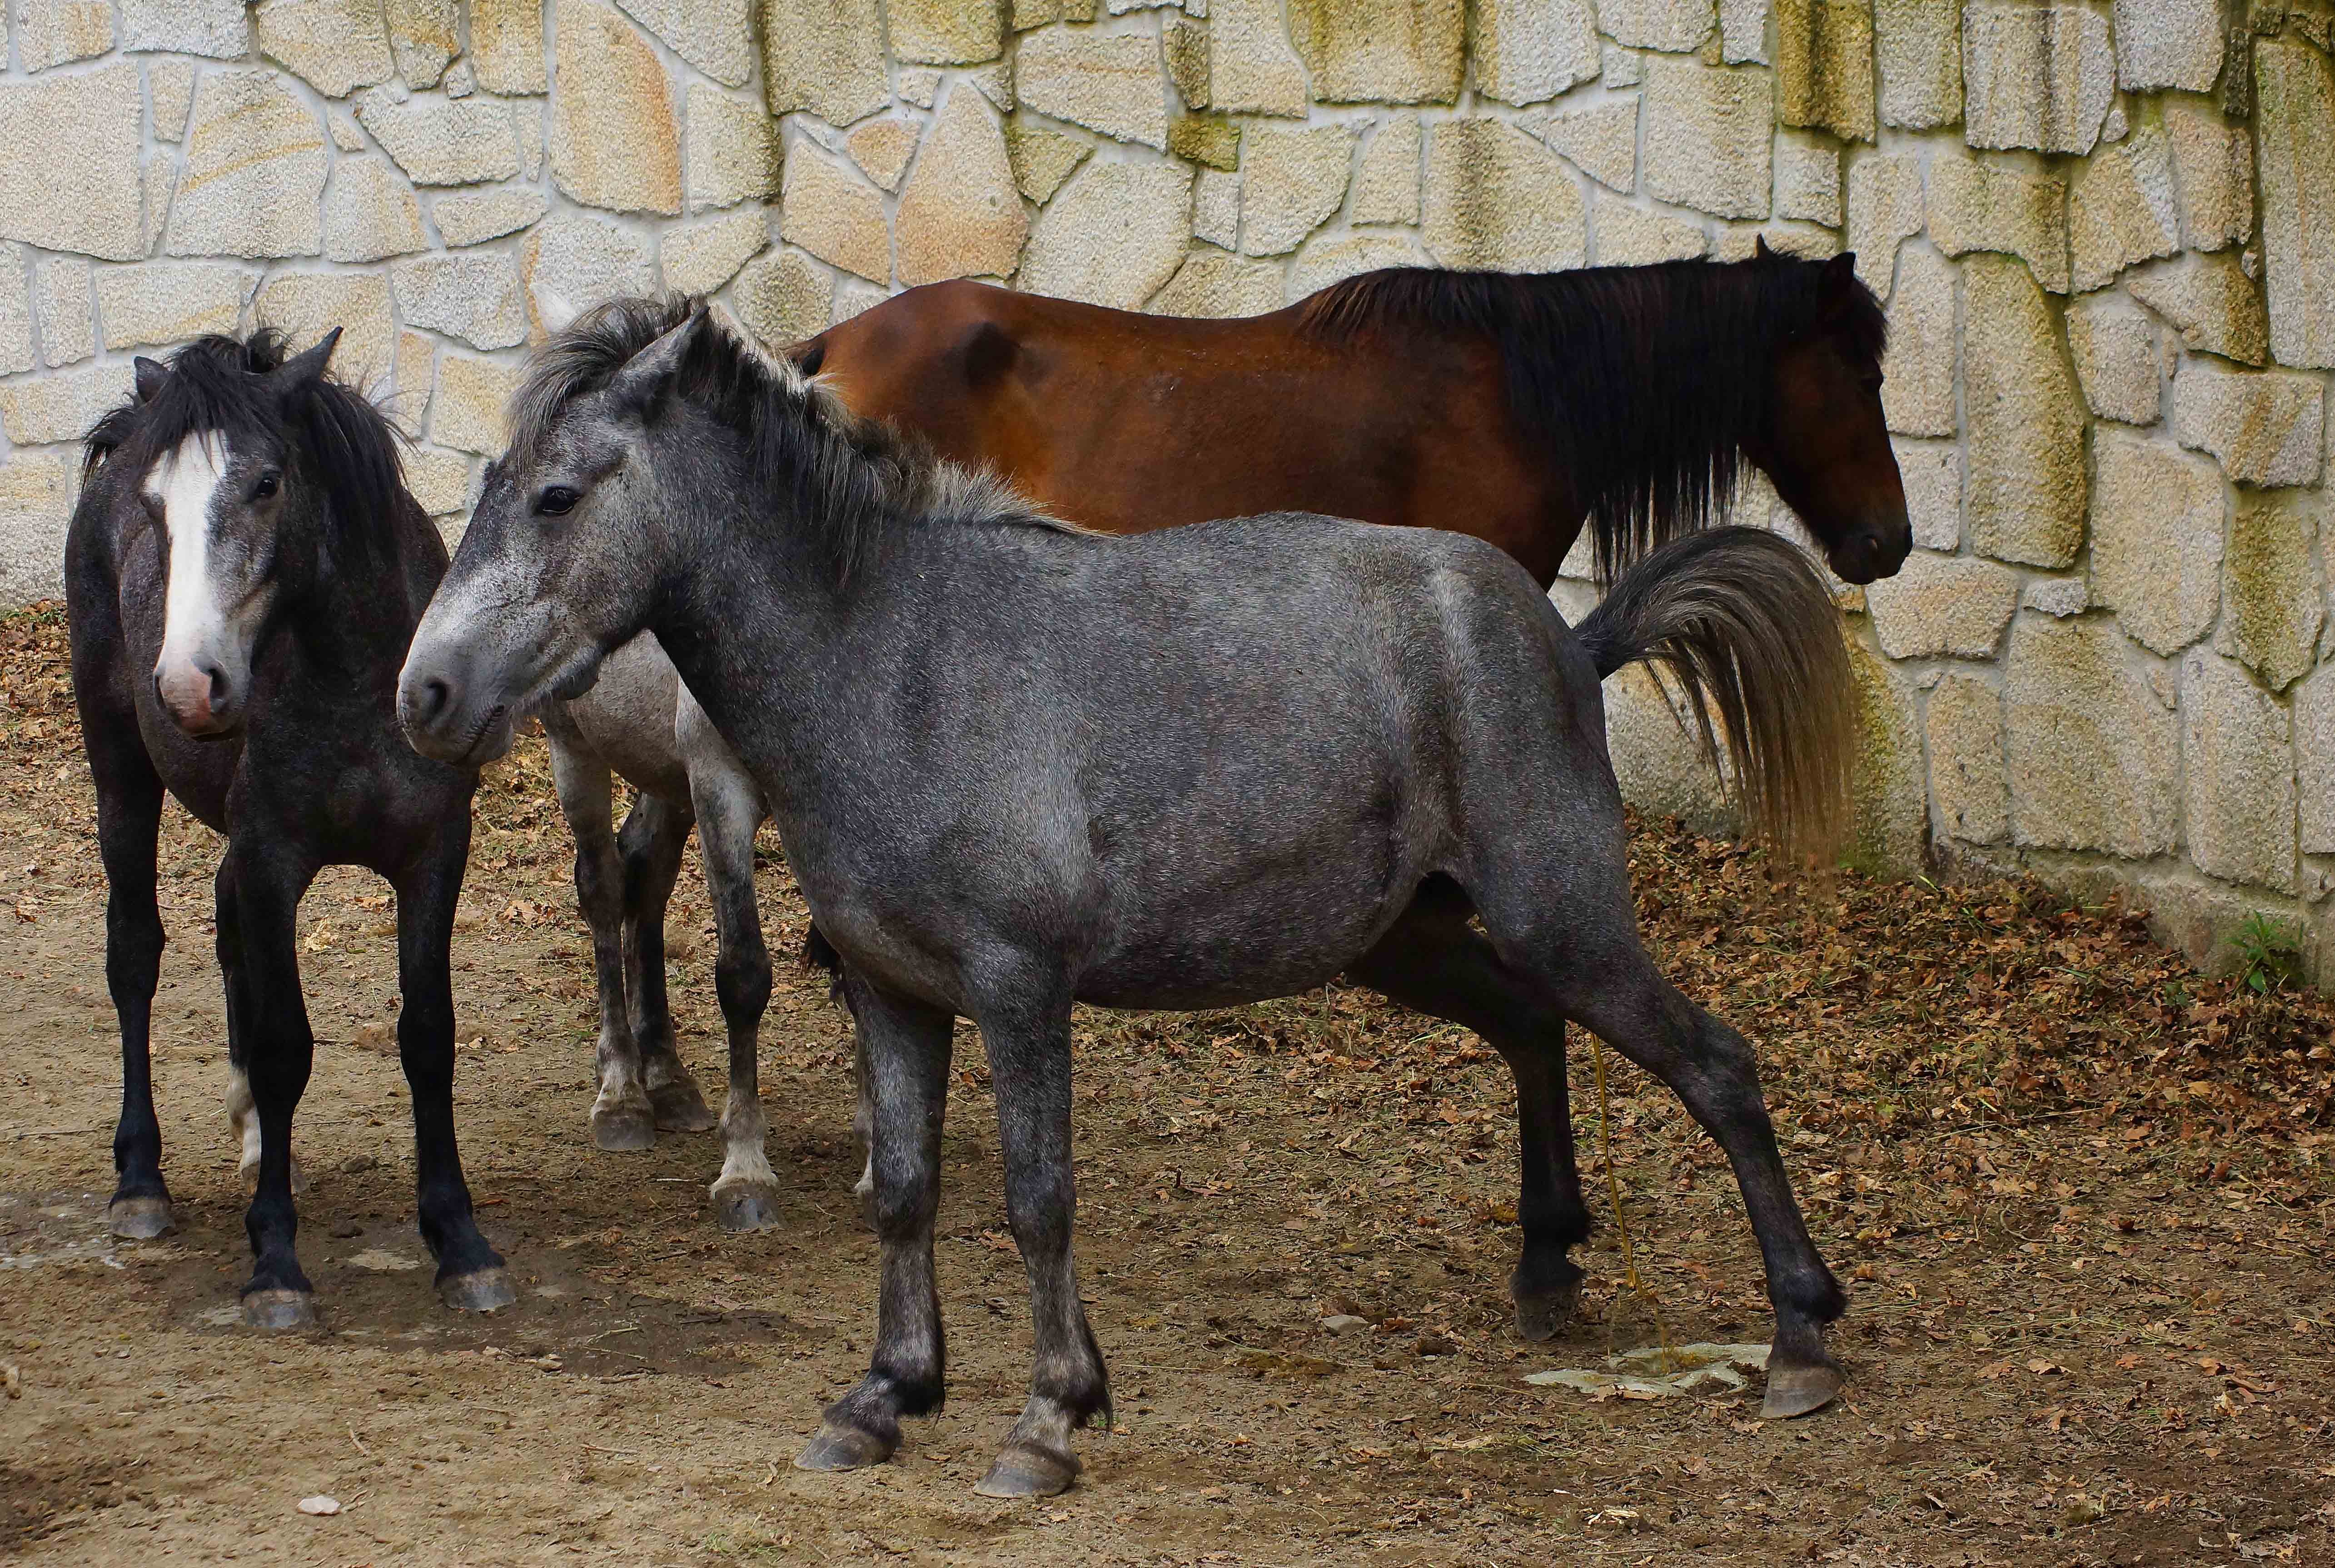
photo, pasture, horse, mammal, stallion, mane, spain, animals, vertebrate, mare, espaa, galicia, pontevedra, caballos, romera, a77, foal, g, ggl1, gaby1, xovesphoto, animales, varios, some, gabrielcorua, xelodegalicia, sonya77v, cotobade, sonyslta77v, tamrom55200, rapadasbestas, cuspedrios, colt, pack animal, horse like mammal, mustang horse